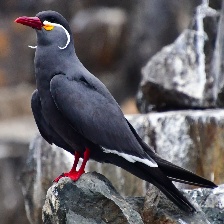
Species: INCA TERN
Scientific name: LAROSTERNA INCA